Ben Zegers

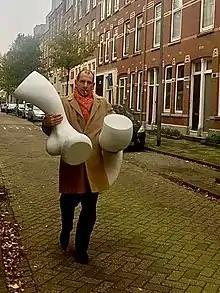
Ben Zegers with some molds under his arms.

In 1990 he participated in group exhibitions at Galerie Van Krimpen and Galerie Fons Welters in Amsterdam and at Museum Boymans Van Beuningen in Rotterdam, where he regularly returned. He was awarded the Charlotte Köhler Prize in 1994.